OtherLife

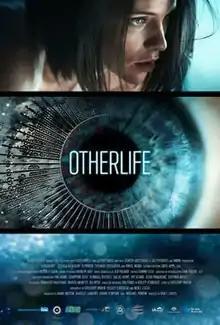
Theatrical film poster

OtherLife is a 2017 Australian science fiction thriller film directed by Ben C. Lucas. It stars Jessica De Gouw as the co-founder of OtherLife, a company that developed a form of biological virtual reality. When her business partner, played by T.J. Power, insists she license it for unethical use, she struggles to retain control of her invention with the help of her lover, played by Thomas Cocquerel.